1924–25 Gillingham F.C. season

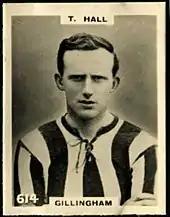
Tommy Hall was the only player to score for Gillingham in the first seven games of the season.

Gillingham's first match of the season was away to Luton Town on 30 August; Marshall, Davis, Hook, Chance, Brown and Wilkinson all made their club debuts in a match which was played in heavy rain and ended in a goalless draw. Four days later, the team played their first game of the season at their home ground, Priestfield Road; a goal from Tommy Hall gave Gillingham a 1–0 victory over Brentford. "The Daily Telegraph" wrote that Gillingham could have scored more goals but that their forwards "lost many opportunities owing to over-eagerness". The victory was followed by a run of eight games without a win. Gillingham drew 0–0 at home to Watford on 6 September, again missing many goalscoring chances; the "Athletic News" said that if they had "won by three clear goals little surprise could have been felt". Gillingham played Brentford again on 8 September; Hall gave them the lead but Brentford scored twice to win. Gillingham finished the game with only ten players after Hook was injured. Following a goalless draw at home to Bournemouth & Boscombe Athletic, Gillingham lost 2–0 away to Brighton & Hove Albion and 3–0 at home to Plymouth Argyle. At the end of September, Gillingham were in 22nd and last place in the Third Division South league table; they had won only once in seven matches and recorded only two goals, both scored by Hall.